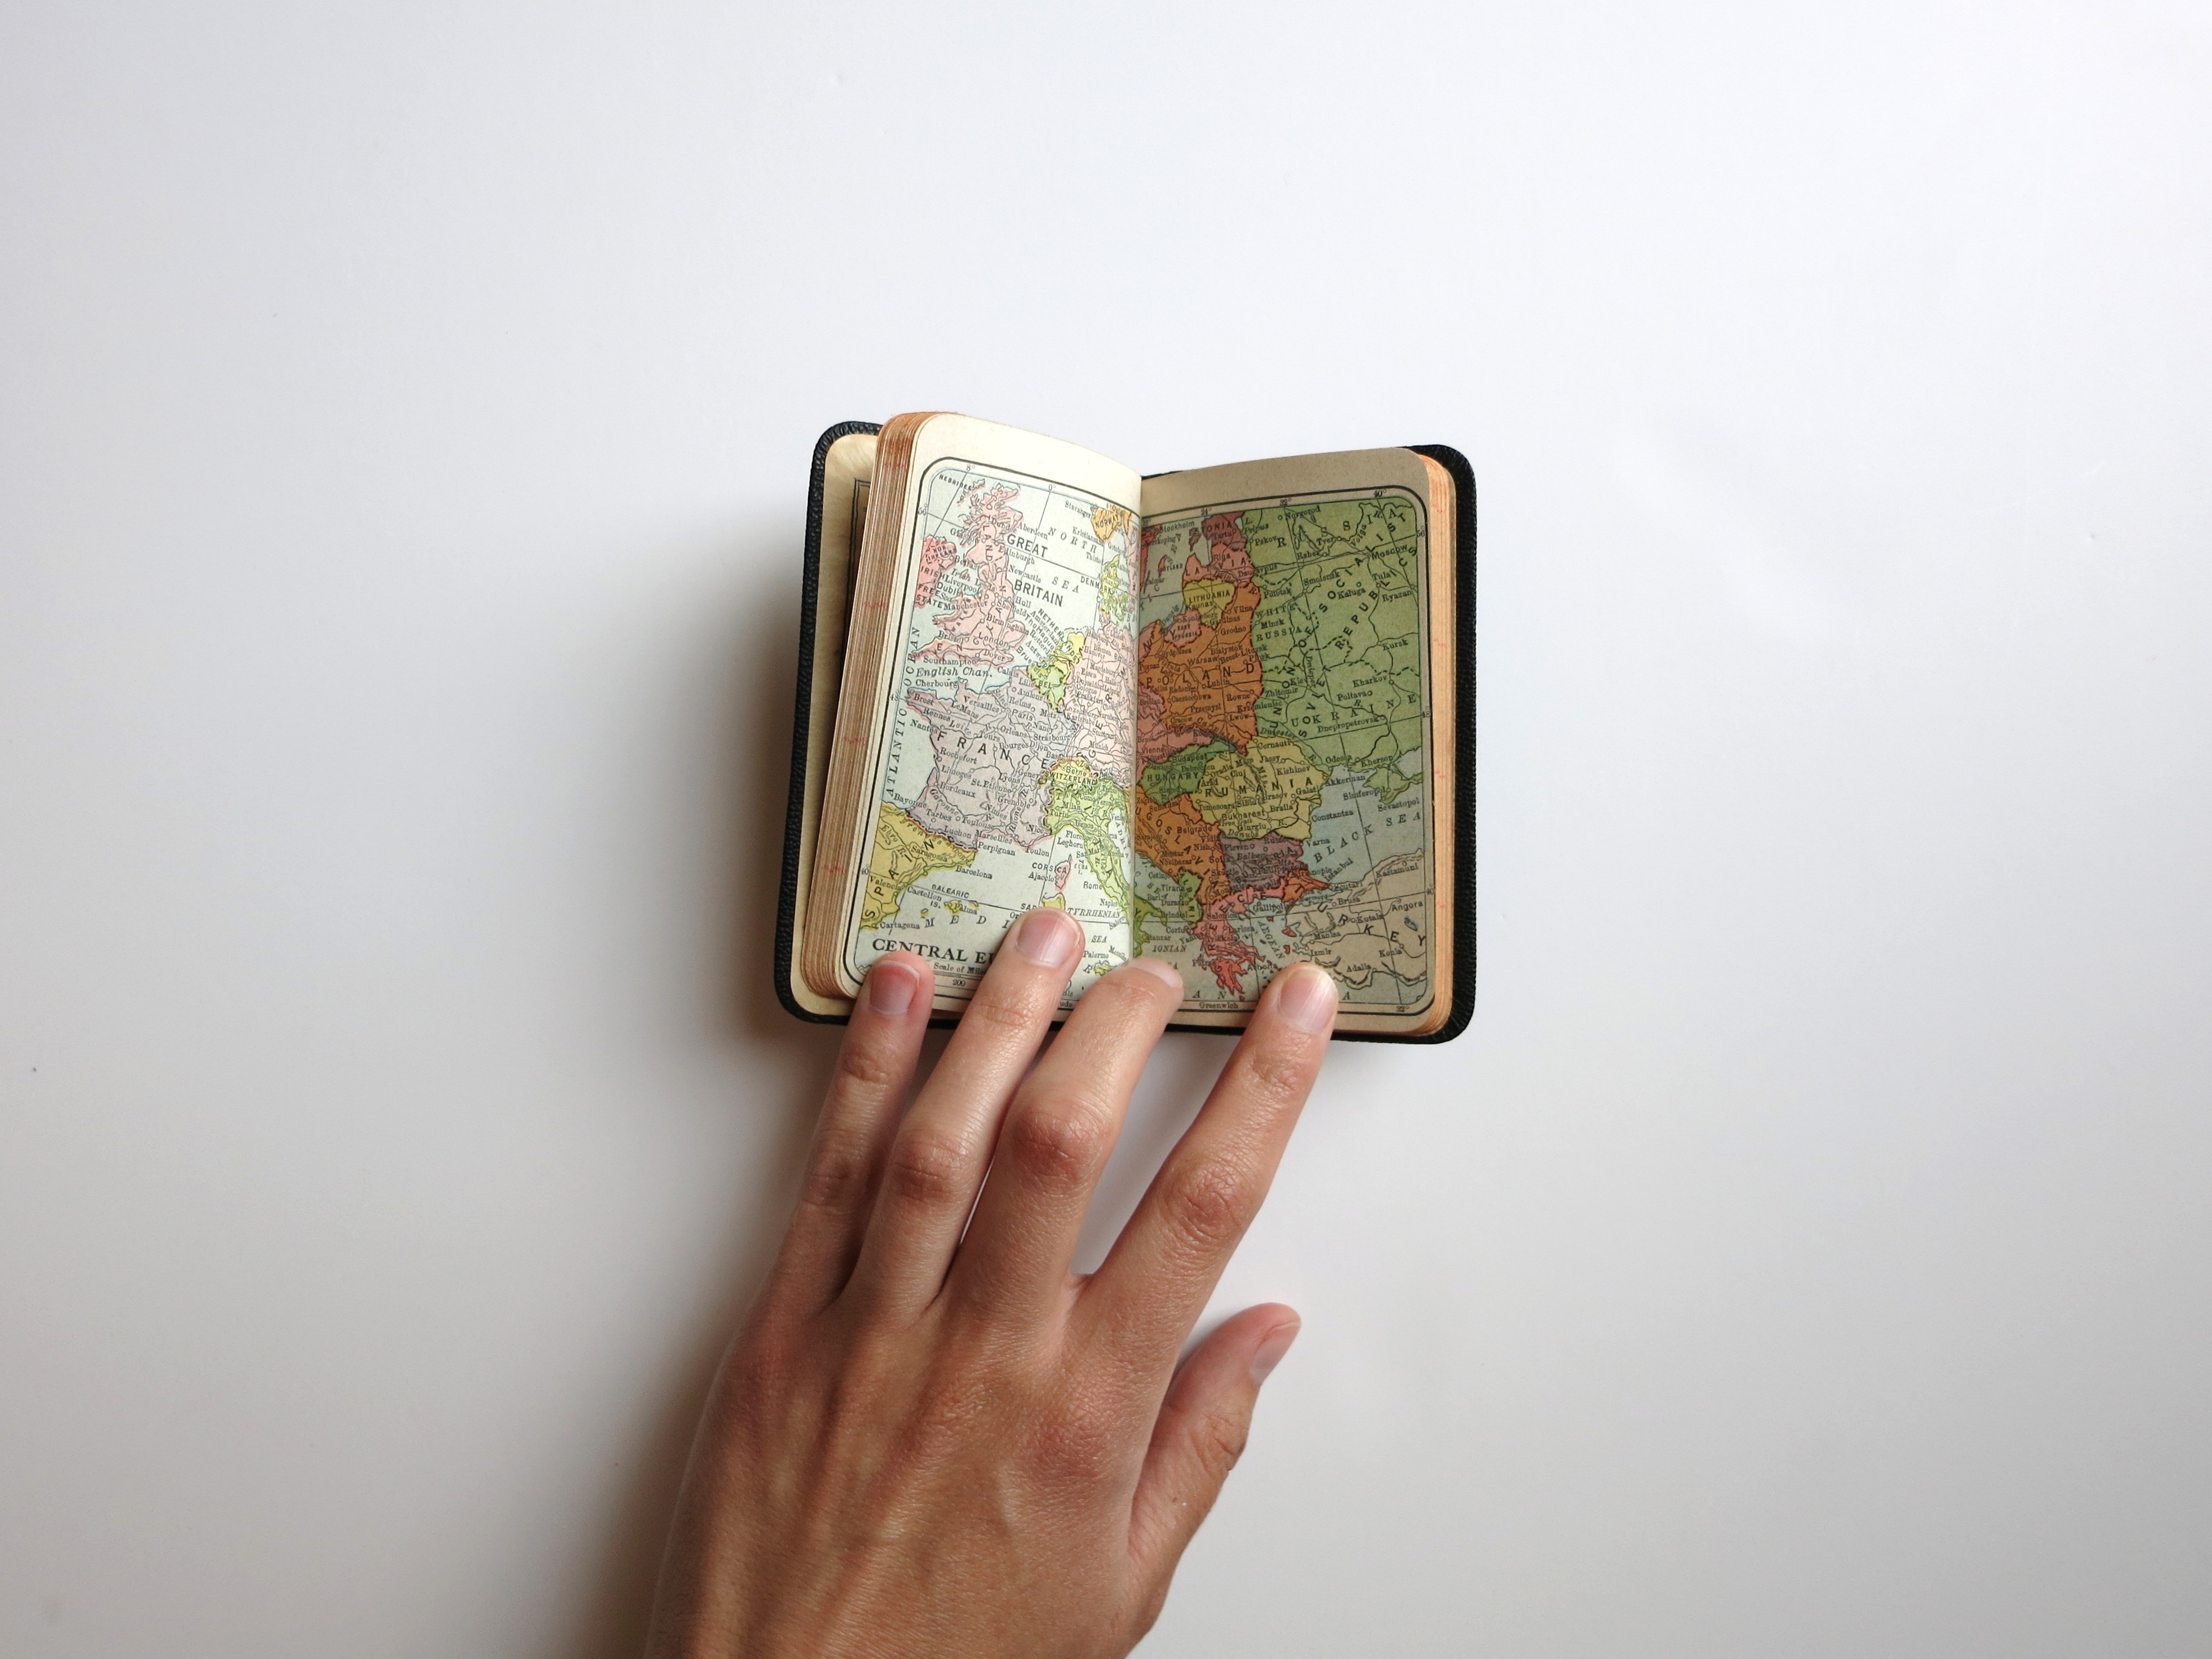
hand, word, travel, money, map, brand, cash